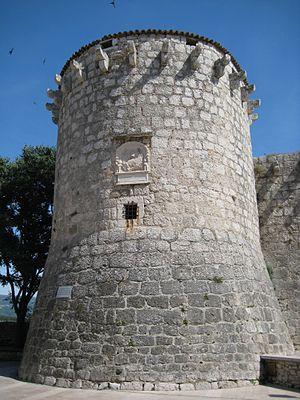
Le château Frankopan a été édifié par la famille Frankopan, une famille noble dans la ville de Krk en Croatie.